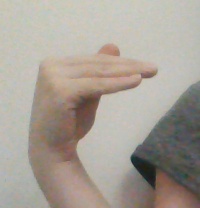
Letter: khaa